Gloria Swanson

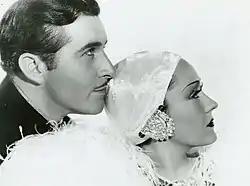
Swanson and John Boles in "Music in the Air" (1934)

She engaged the services of director Raoul Walsh in 1927 and together they conceived of making a film based on W. Somerset Maugham's short story "Miss Thompson". Gloria Swanson Productions proposed to film the controversial "Sadie Thompson" about the travails of a prostitute living in American Samoa, a project that initially pleased United Artists president Joseph Schenck. As she moved forward with the project, association members urged Schenck to halt the production due to its subject matter. The members took further steps by registering their discontent with Will H. Hays, Chairman of the Motion Picture Producers and Distributors of America. Walsh previously had his own battles with the Hays office, having managed to skirt around censorship issues with "What Price Glory?" By bringing him to the table, literally over breakfast in her home, Hays and Swanson developed a working relationship for the film. Hays was enthusiastic about the basic story, but did have specific issues that were dealt with before the film's release. The project was filmed on Santa Catalina Island, just off the coast of Long Beach, California. Gross receipts slightly exceeded $850,000. At the first annual Academy Awards, Swanson received a nomination for Best Actress for her performance, and the film's cinematographer George Barnes was also nominated.